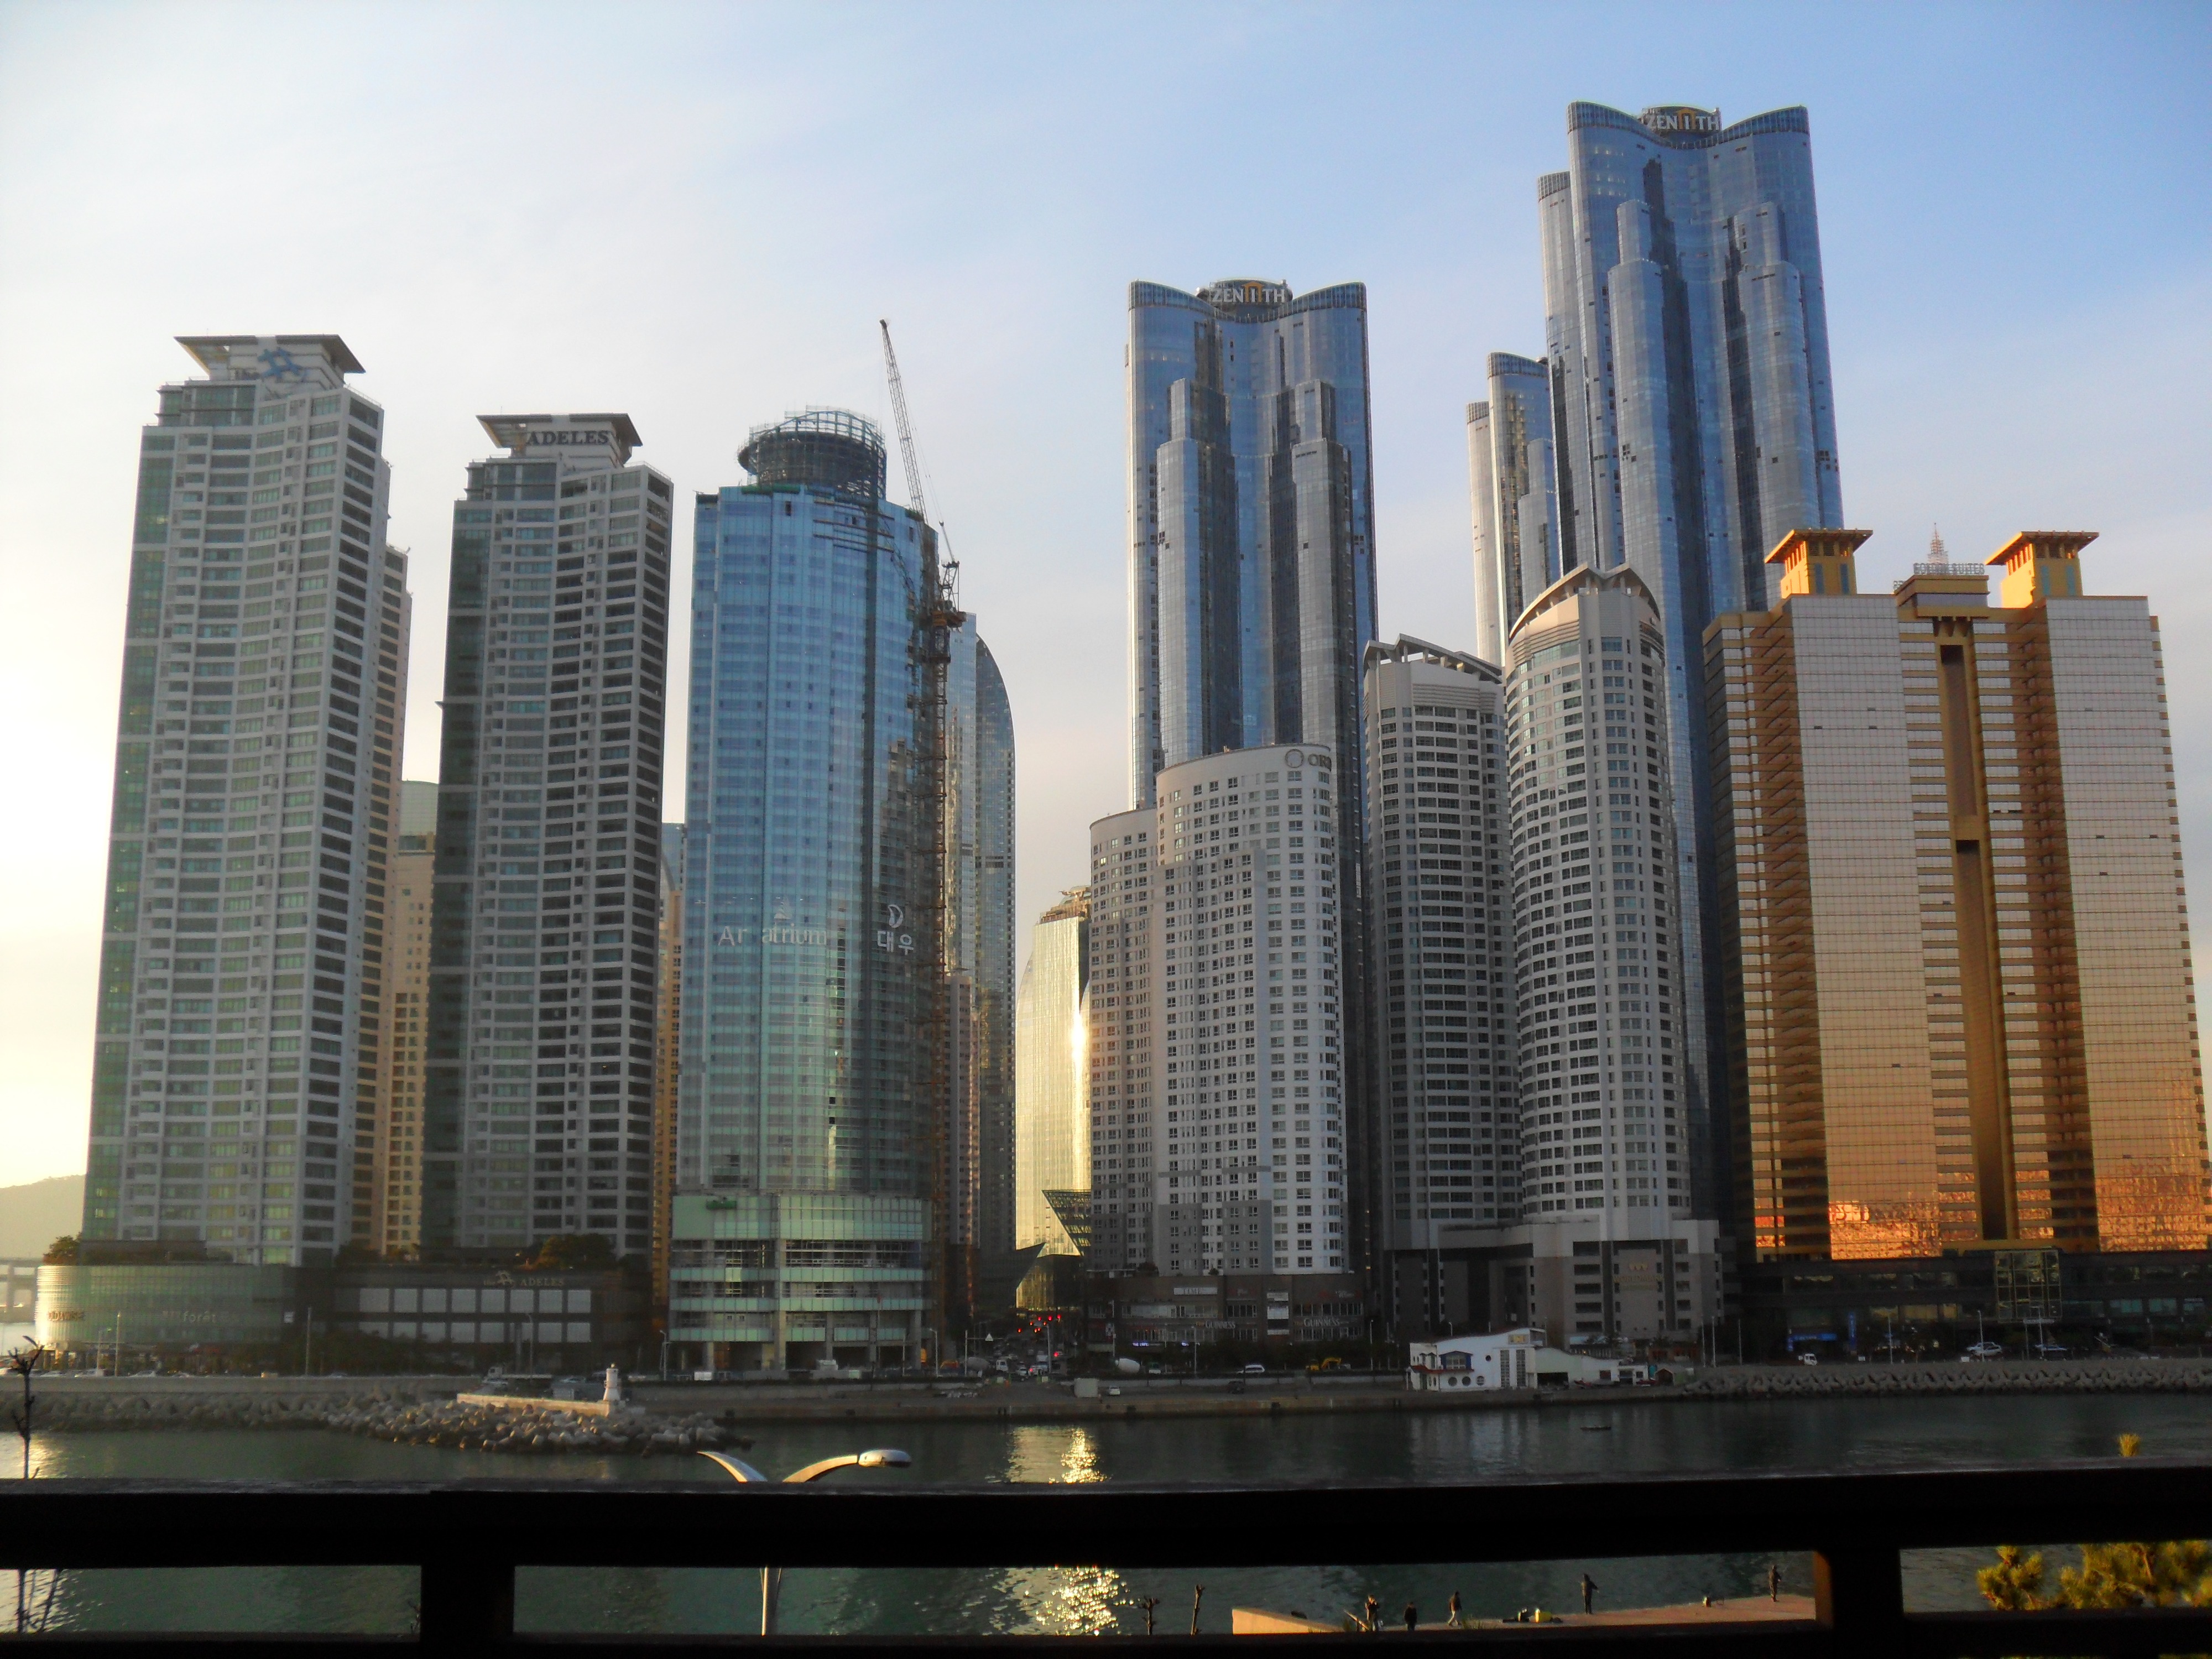
sea, architecture, skyline, building, city, skyscraper, cityscape, downtown, tower, landmark, facade, tower block, busan, metropolis, condominium, haeundae beach, urban area, human settlement, metropolitan area